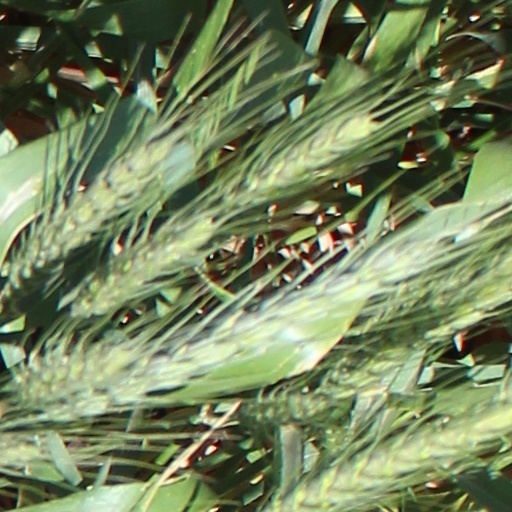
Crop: wheat